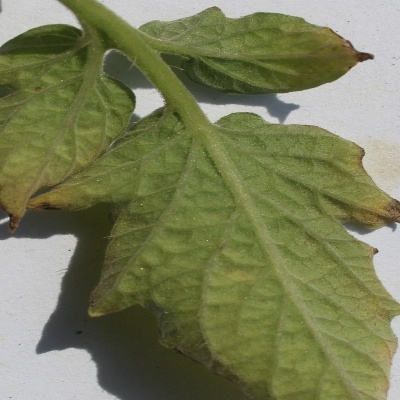
Crop: Tomato
Condition: leaf blight